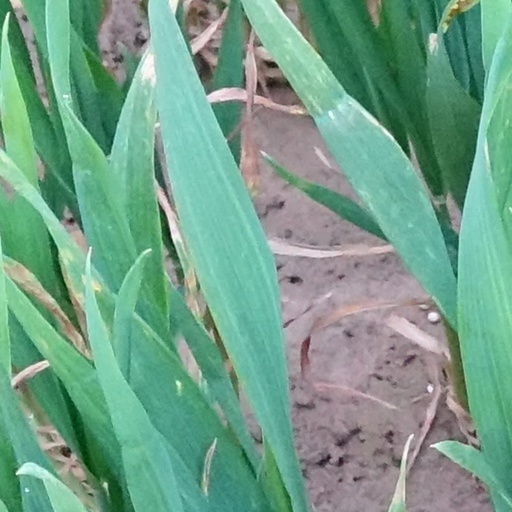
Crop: wheat